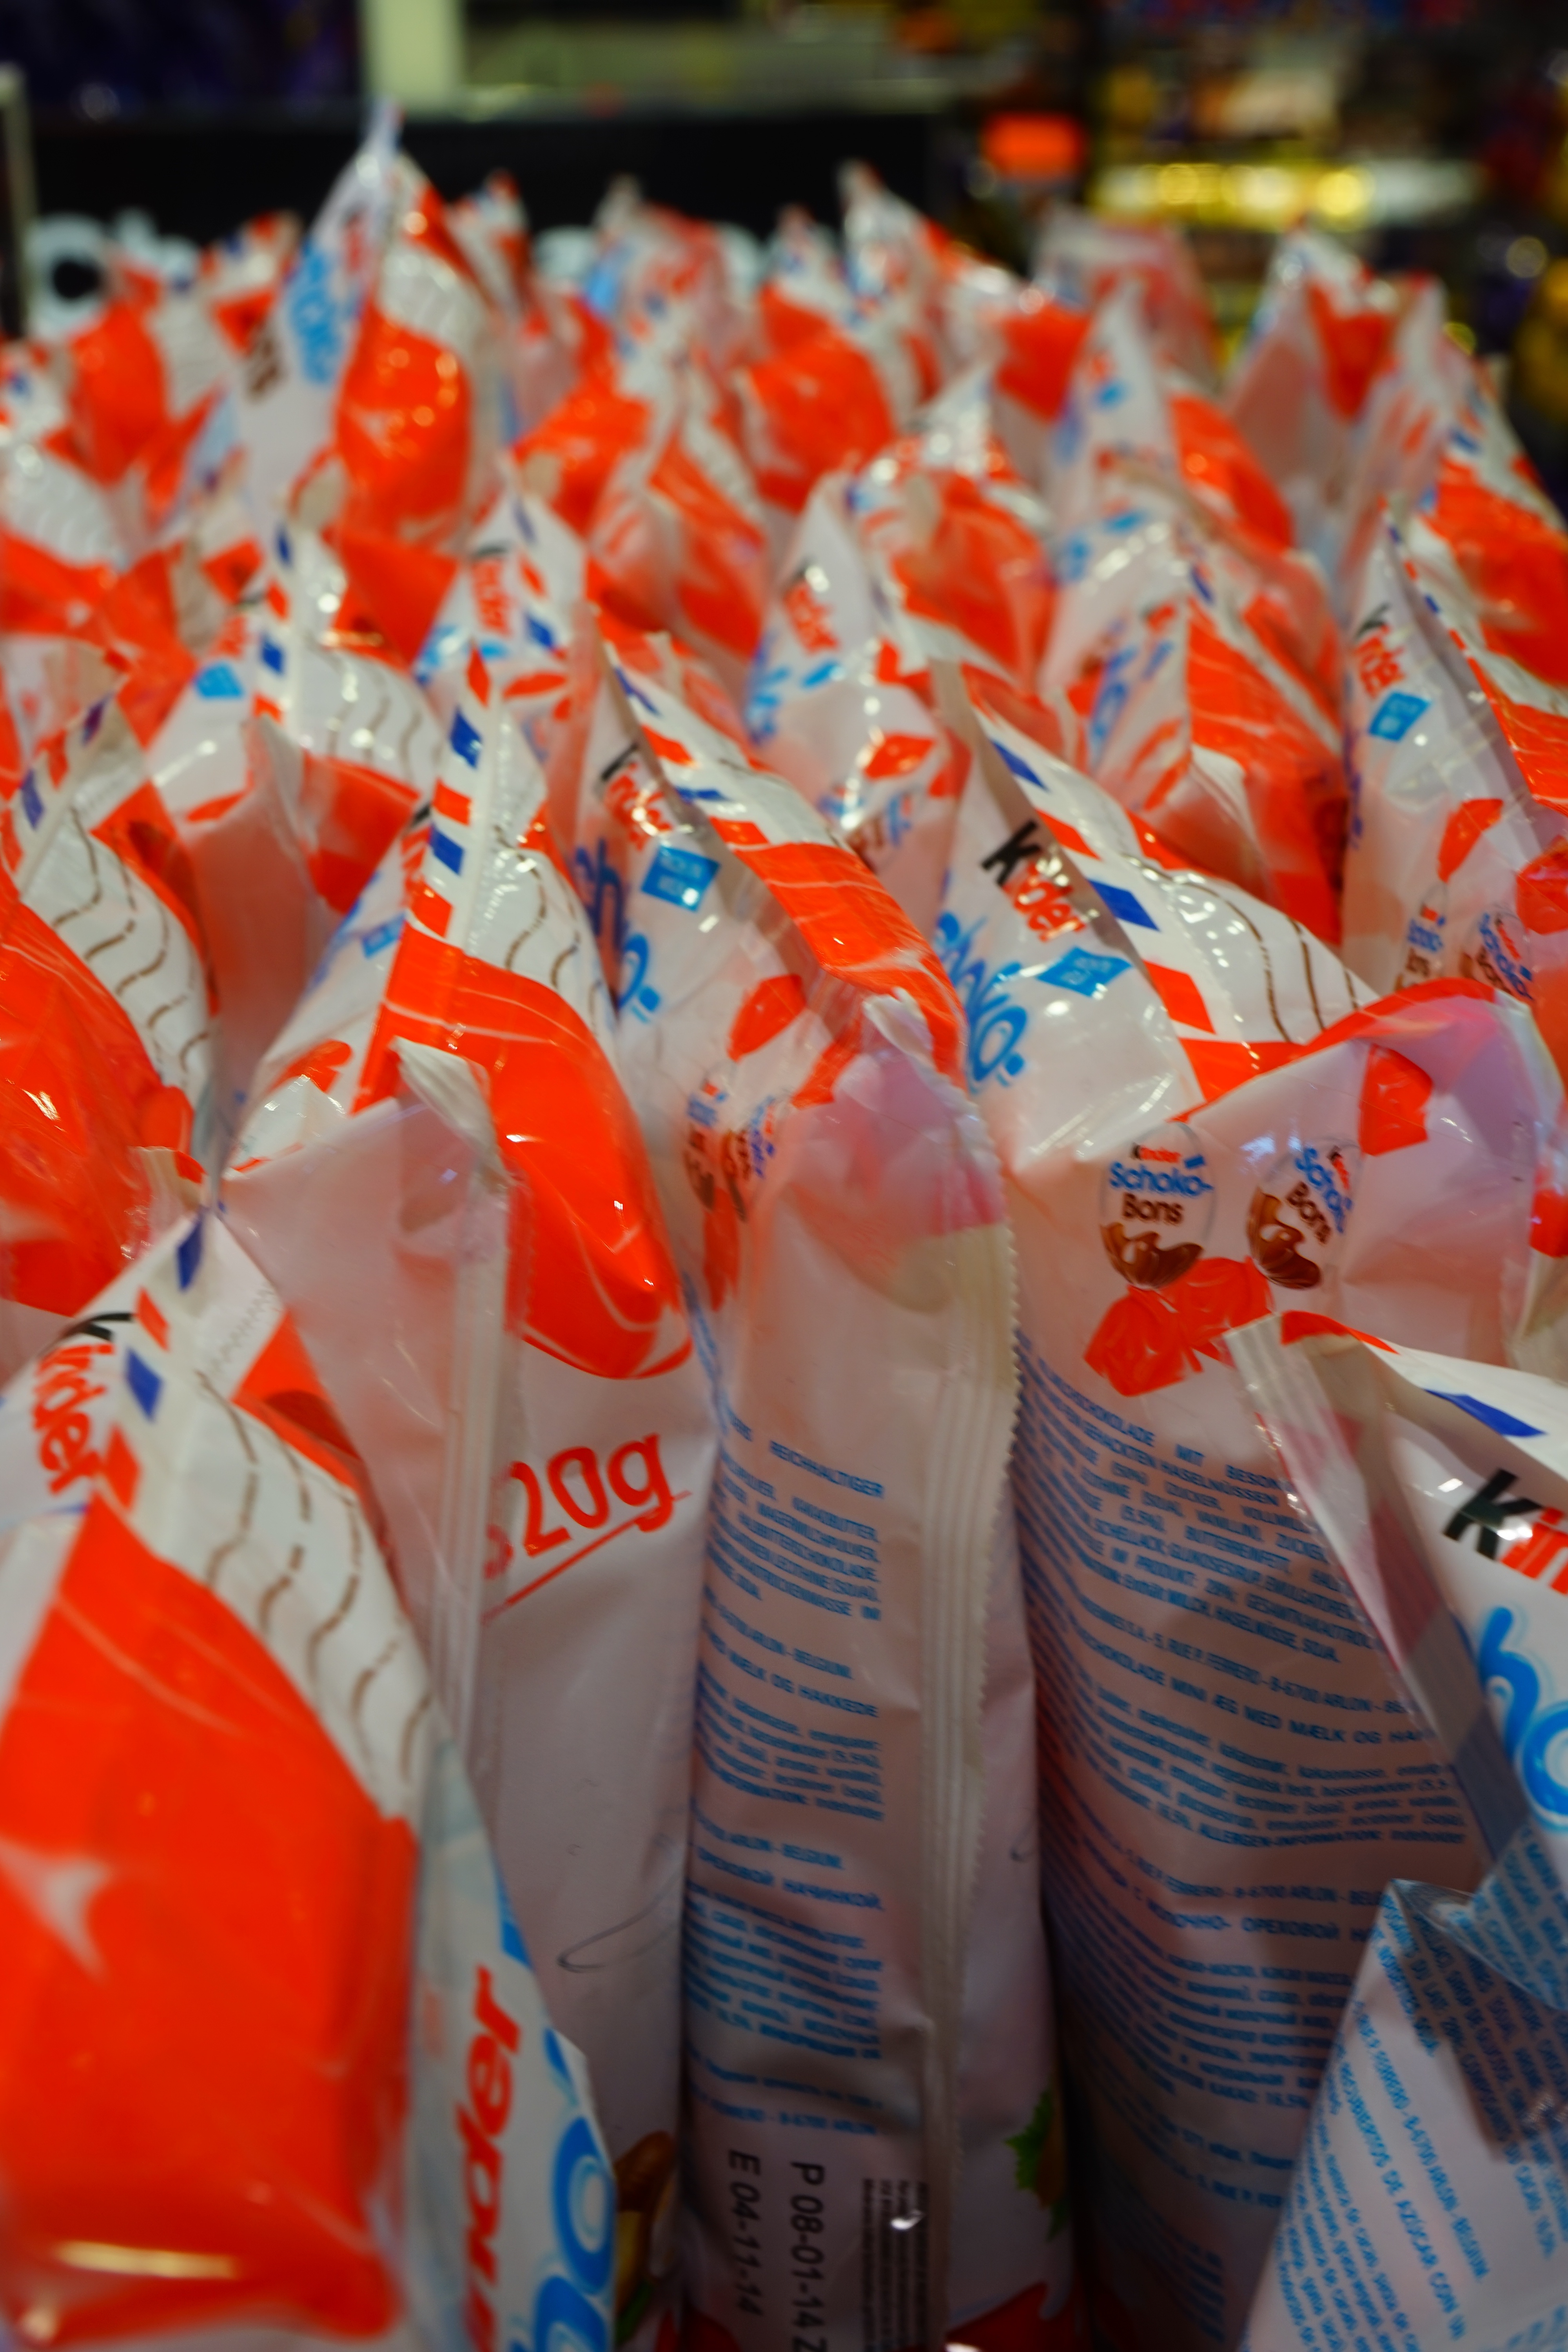
music, white, shop, food, red, chocolate, christmas, dessert, sale, sweetness, bags, flavor, children of schoko bons